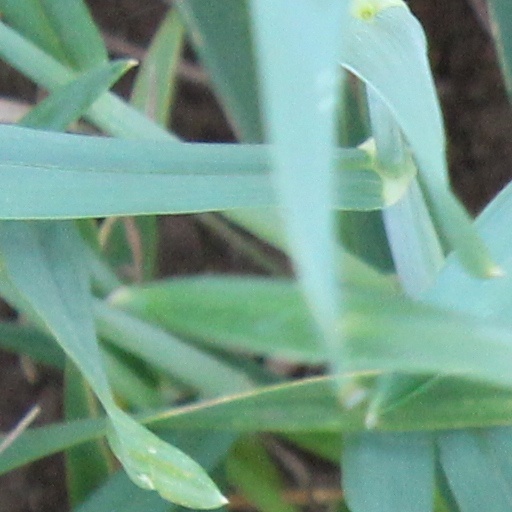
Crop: wheat